Ontario Highway 102

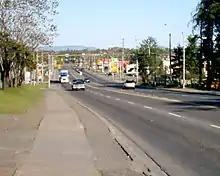
Highway 102 within Thunder Bay

Highway102 passes through terrain typical of northern Ontario highways, including thick boreal forest and muskeg. On a eastward journey, the surroundings quickly change from isolated muskeg-ridden foothills to urban development as the highway enters Thunder Bay from the north. Highway102 provides a shortcut over the Trans-Canada Highway to the south.